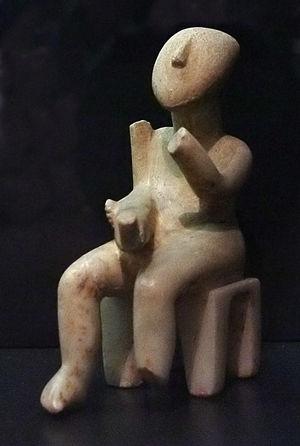
Akrotiri est un emplacement de fouilles archéologiques au sud de l'île grecque de Santorin. En 1967, l'archéologue Spyridon Marinatos a découvert une ville appartenant à la civilisation des Cyclades, avec une forte influence minoenne. En plein épanouissement, la ville a été enfouie par une éruption volcanique analogue à celle qui enfouit les villes d'Herculanum et de Pompéi. C'est ainsi qu'elle a été conservée pendant plus de 3 500 ans. L'excellent état de conservation des bâtiments et de leurs magnifiques fresques permet d'avoir un aperçu de l'histoire sociale, économique et culturelle de l'âge du bronze dans la mer Égée.